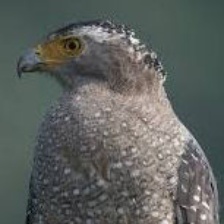
Species: CRESTED SERPENT EAGLE
Scientific name: SPILORNIS CHEELA